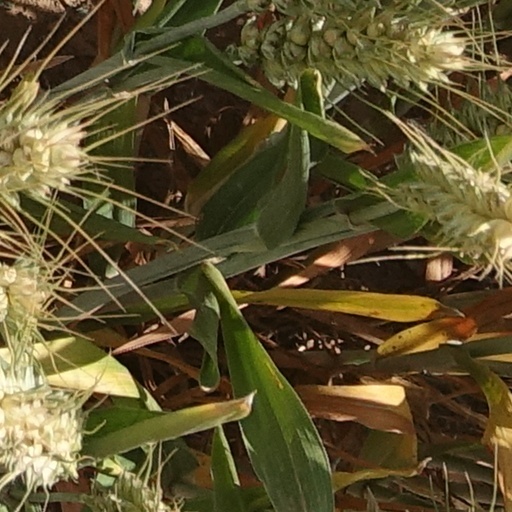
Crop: wheat